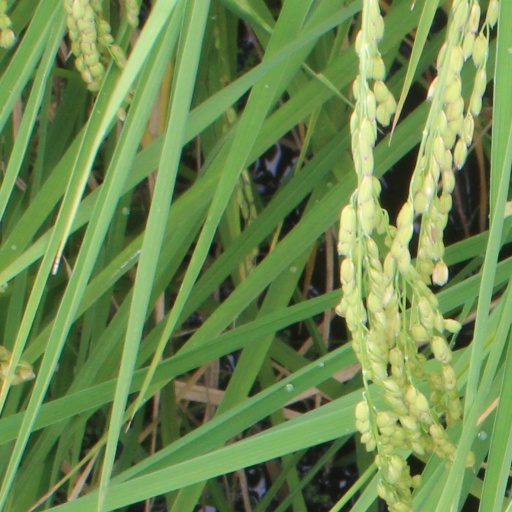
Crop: rice